Polo

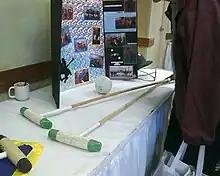
Polo mallets and ball

Grass polo is played by two teams of four mounted players, while arena polo is played with three players a side. Teams can be all-male, all-female, or mixed. Each player on the team has a specific number and has a specific role on the team.